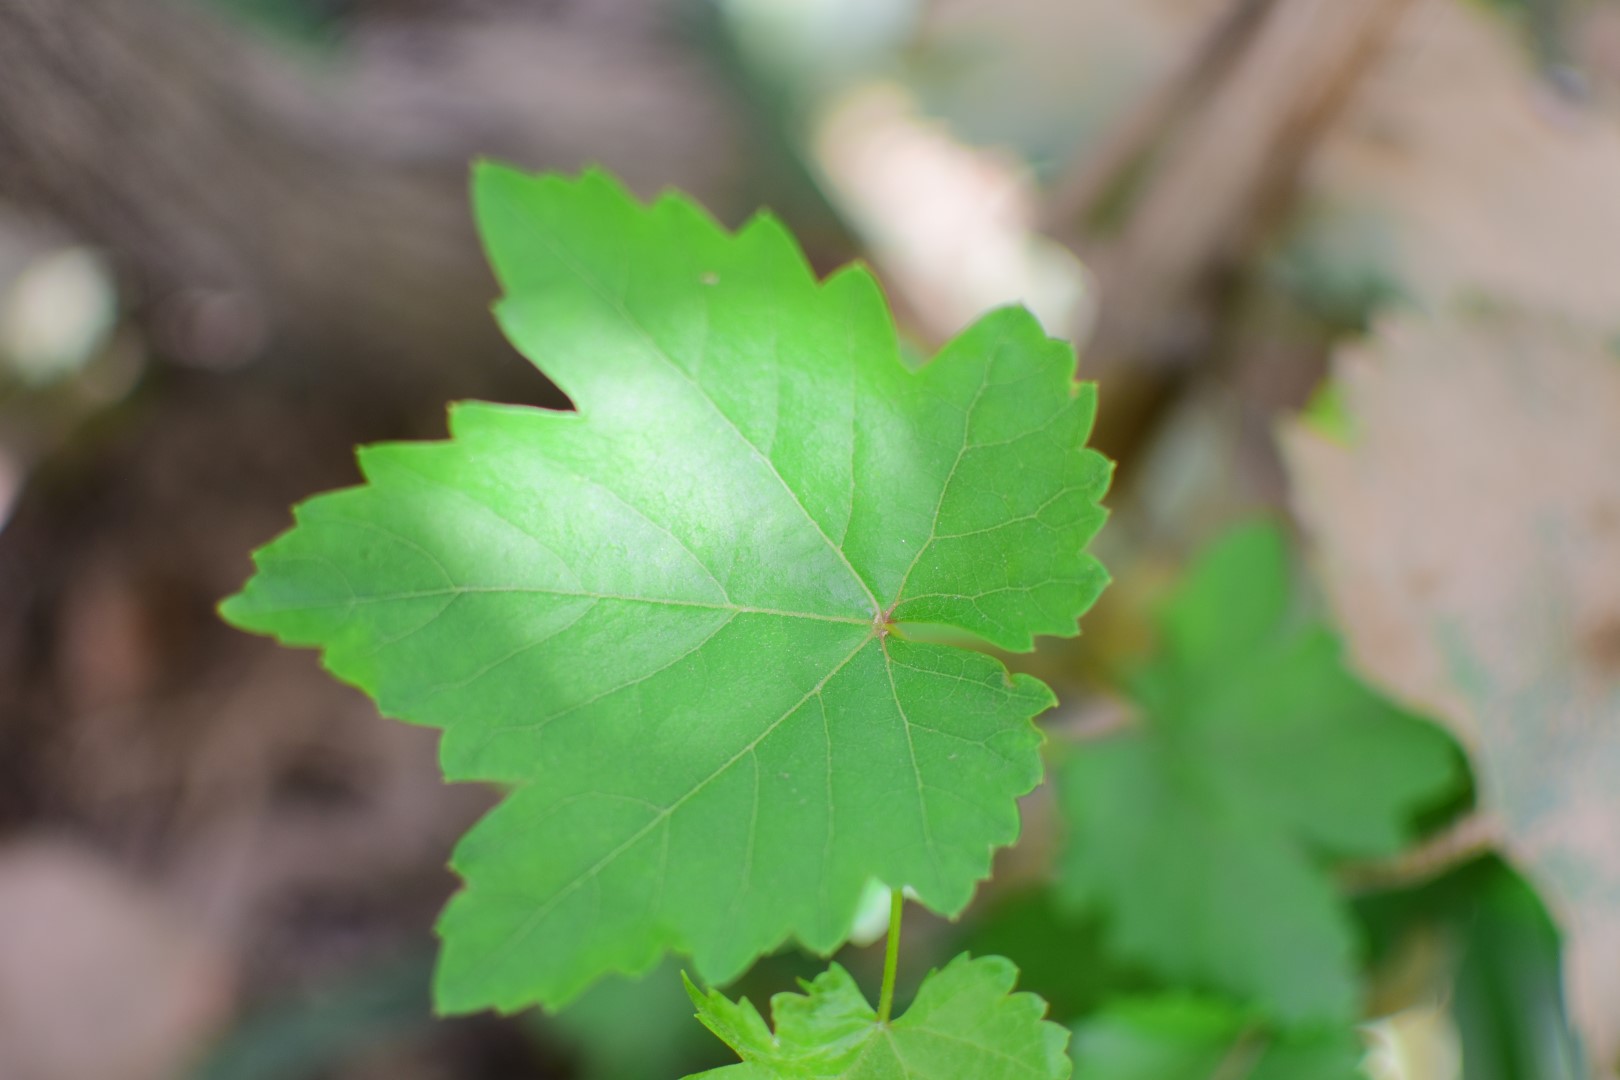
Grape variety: Shdah